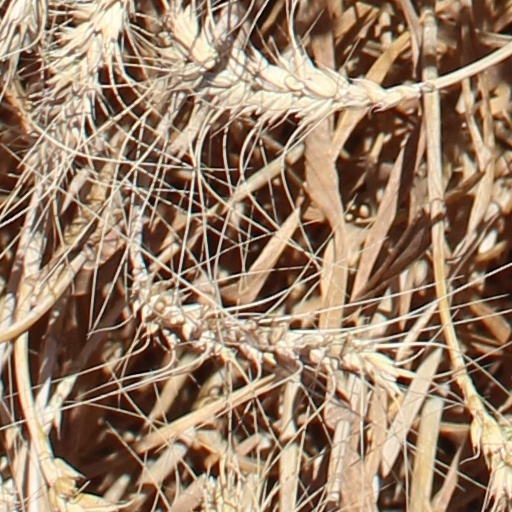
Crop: wheat